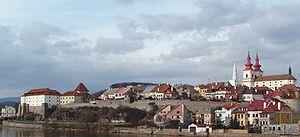
Kadaň est une ville du district de Chomutov, dans la région d'Ústí nad Labem, en Tchéquie. Sa population s'élevait à 18 015 habitants en 2018.